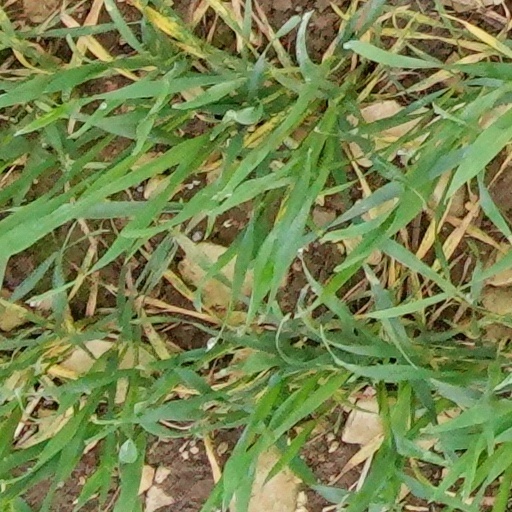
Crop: wheat